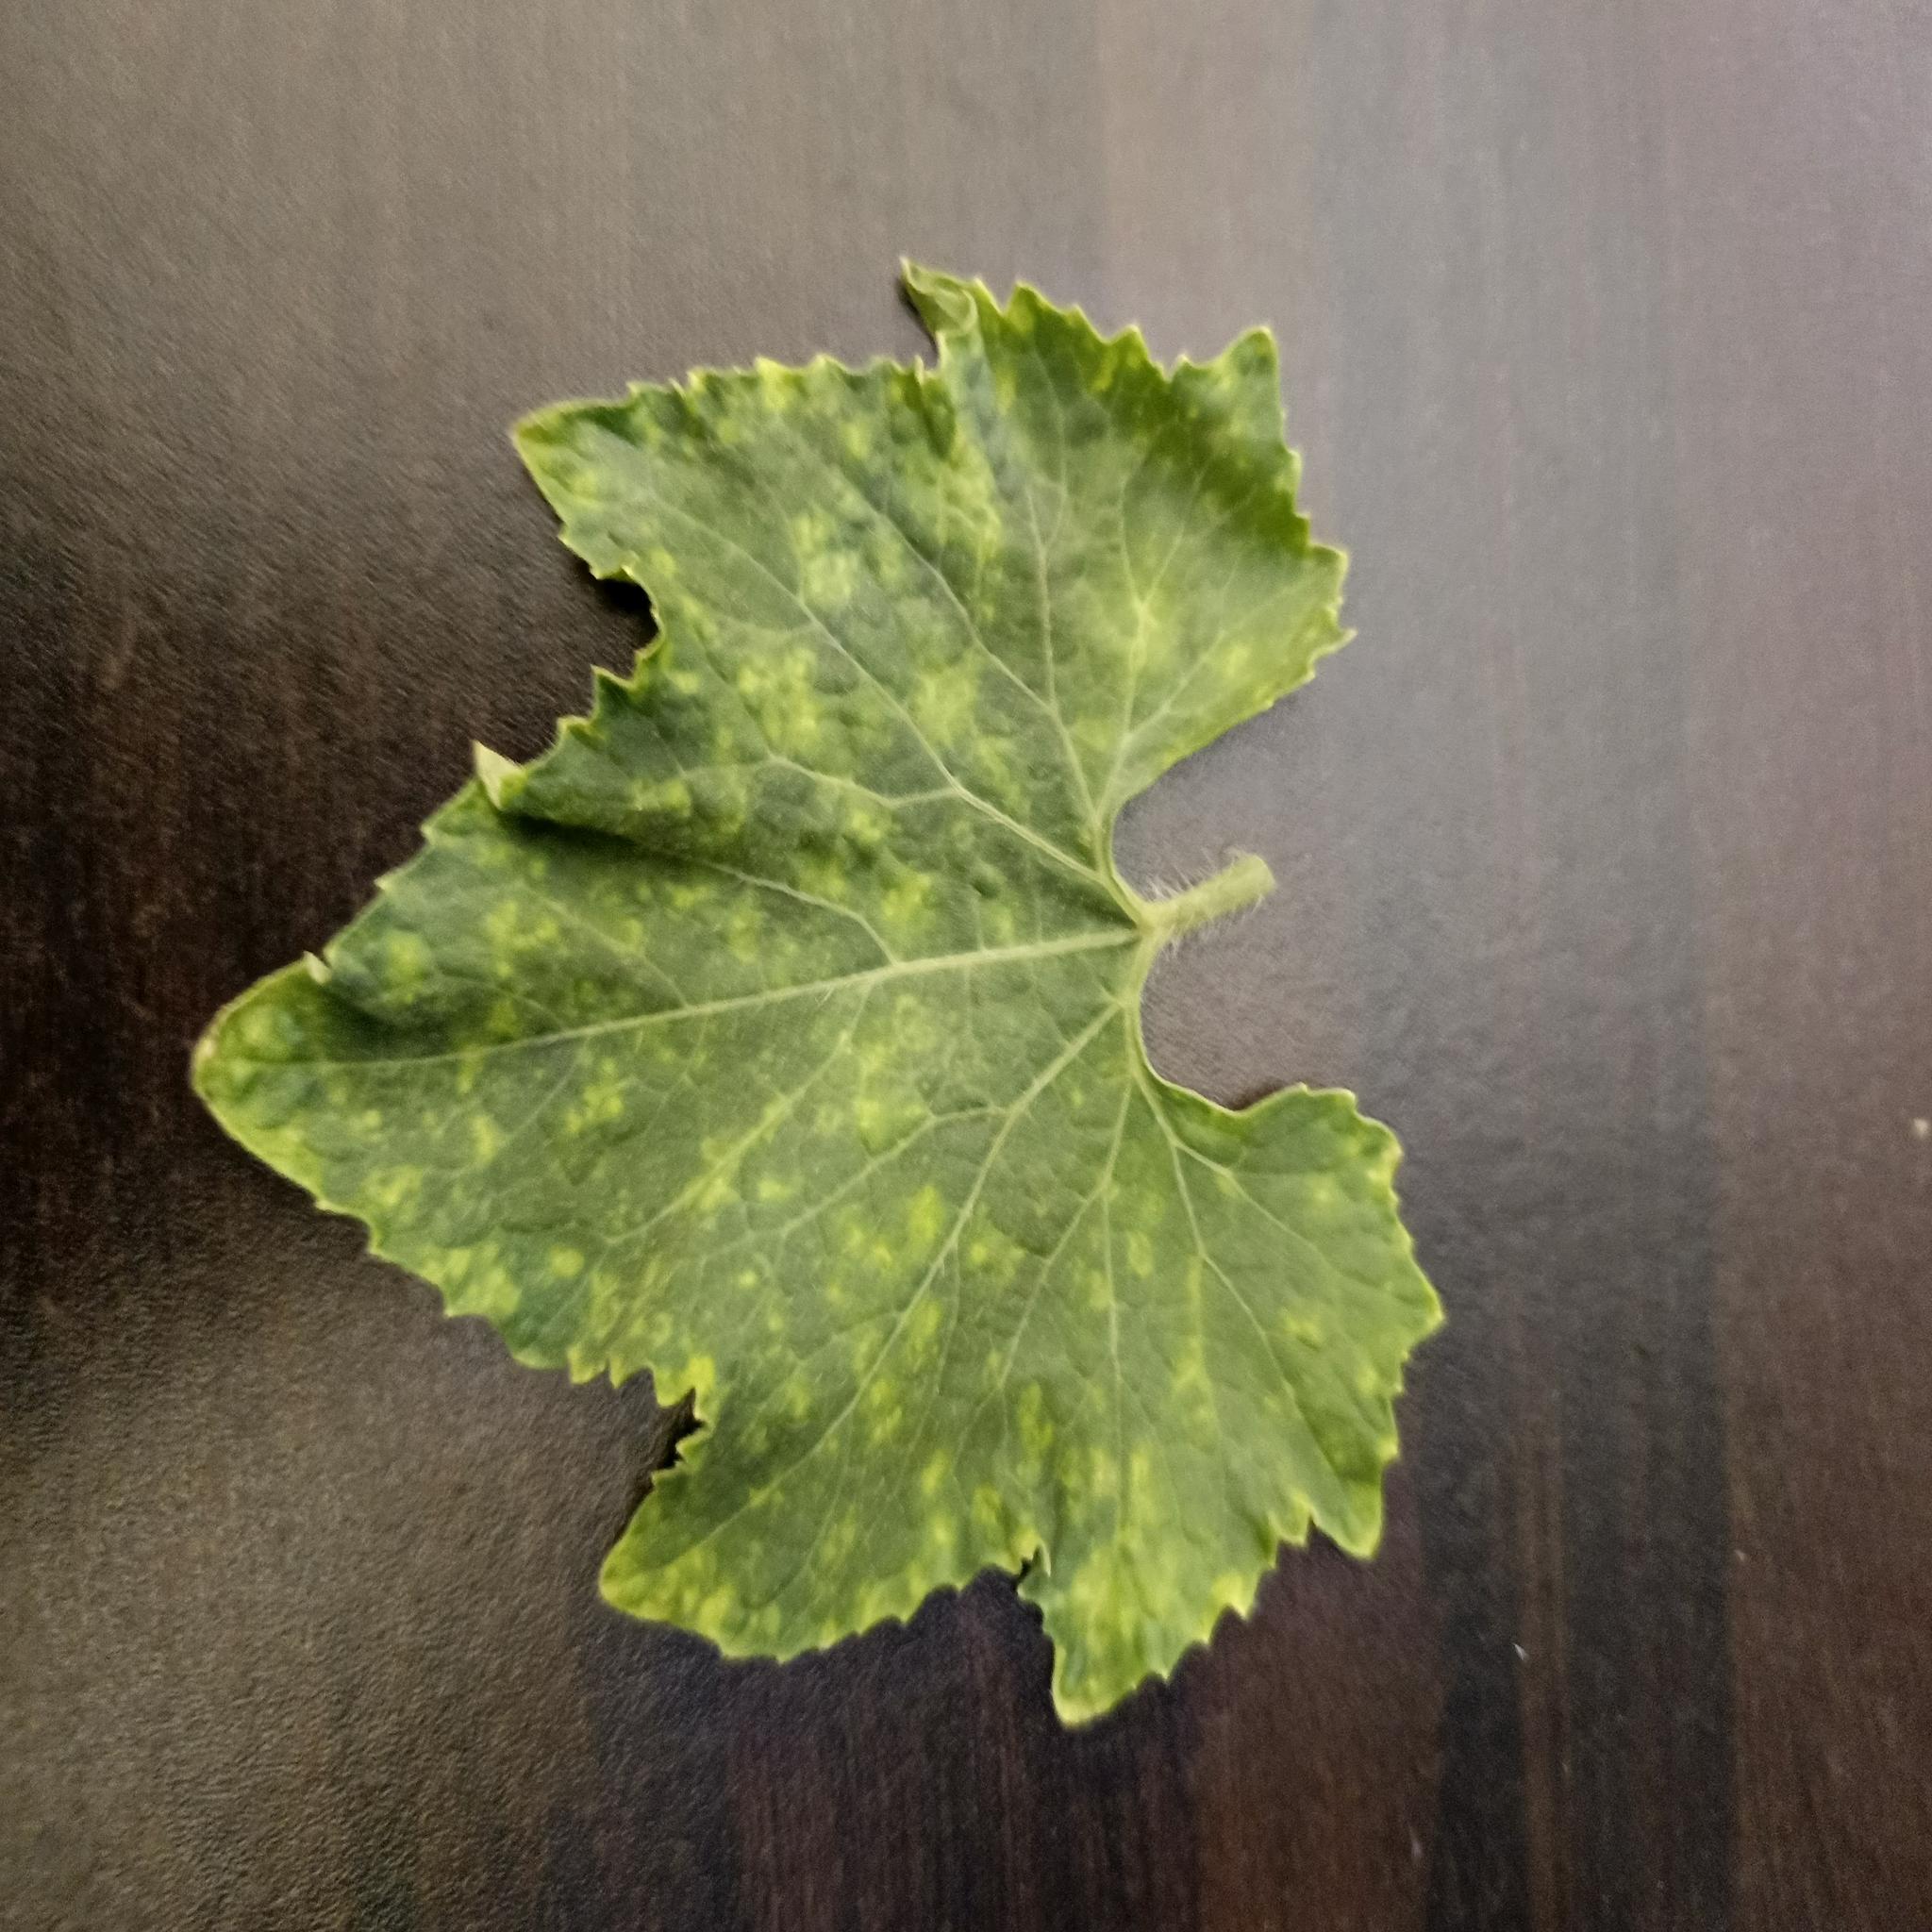
Label: Downy mildew